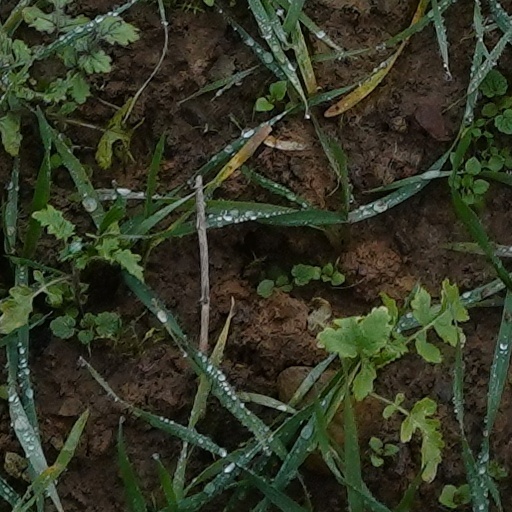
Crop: wheat